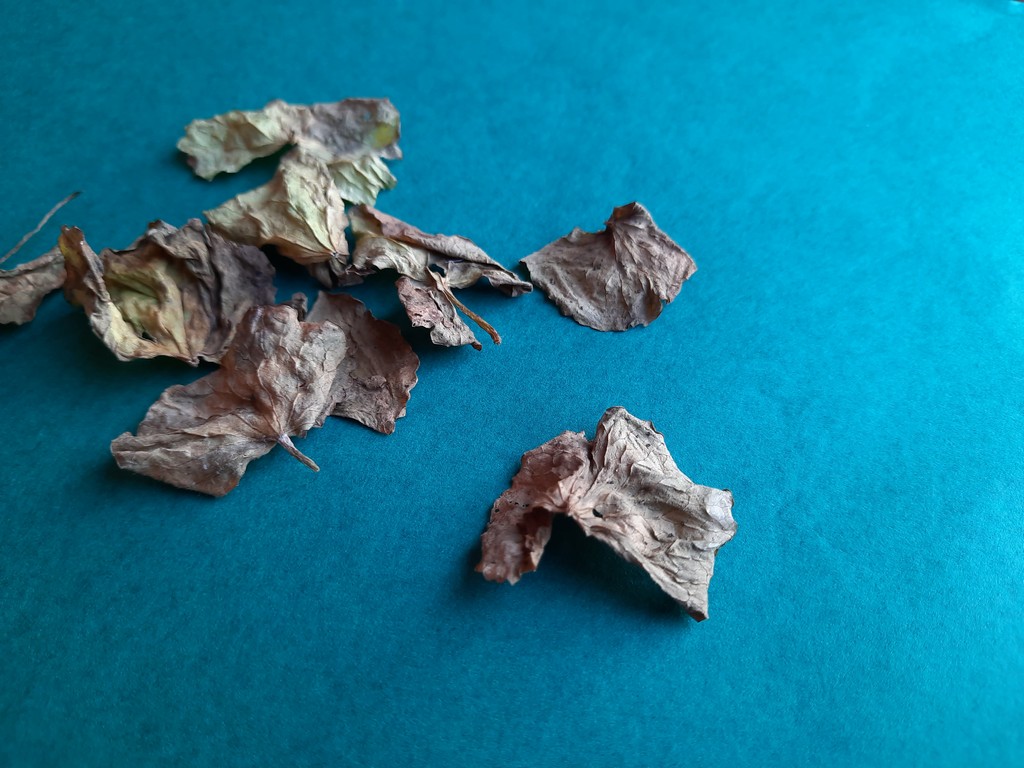
Label: Dried